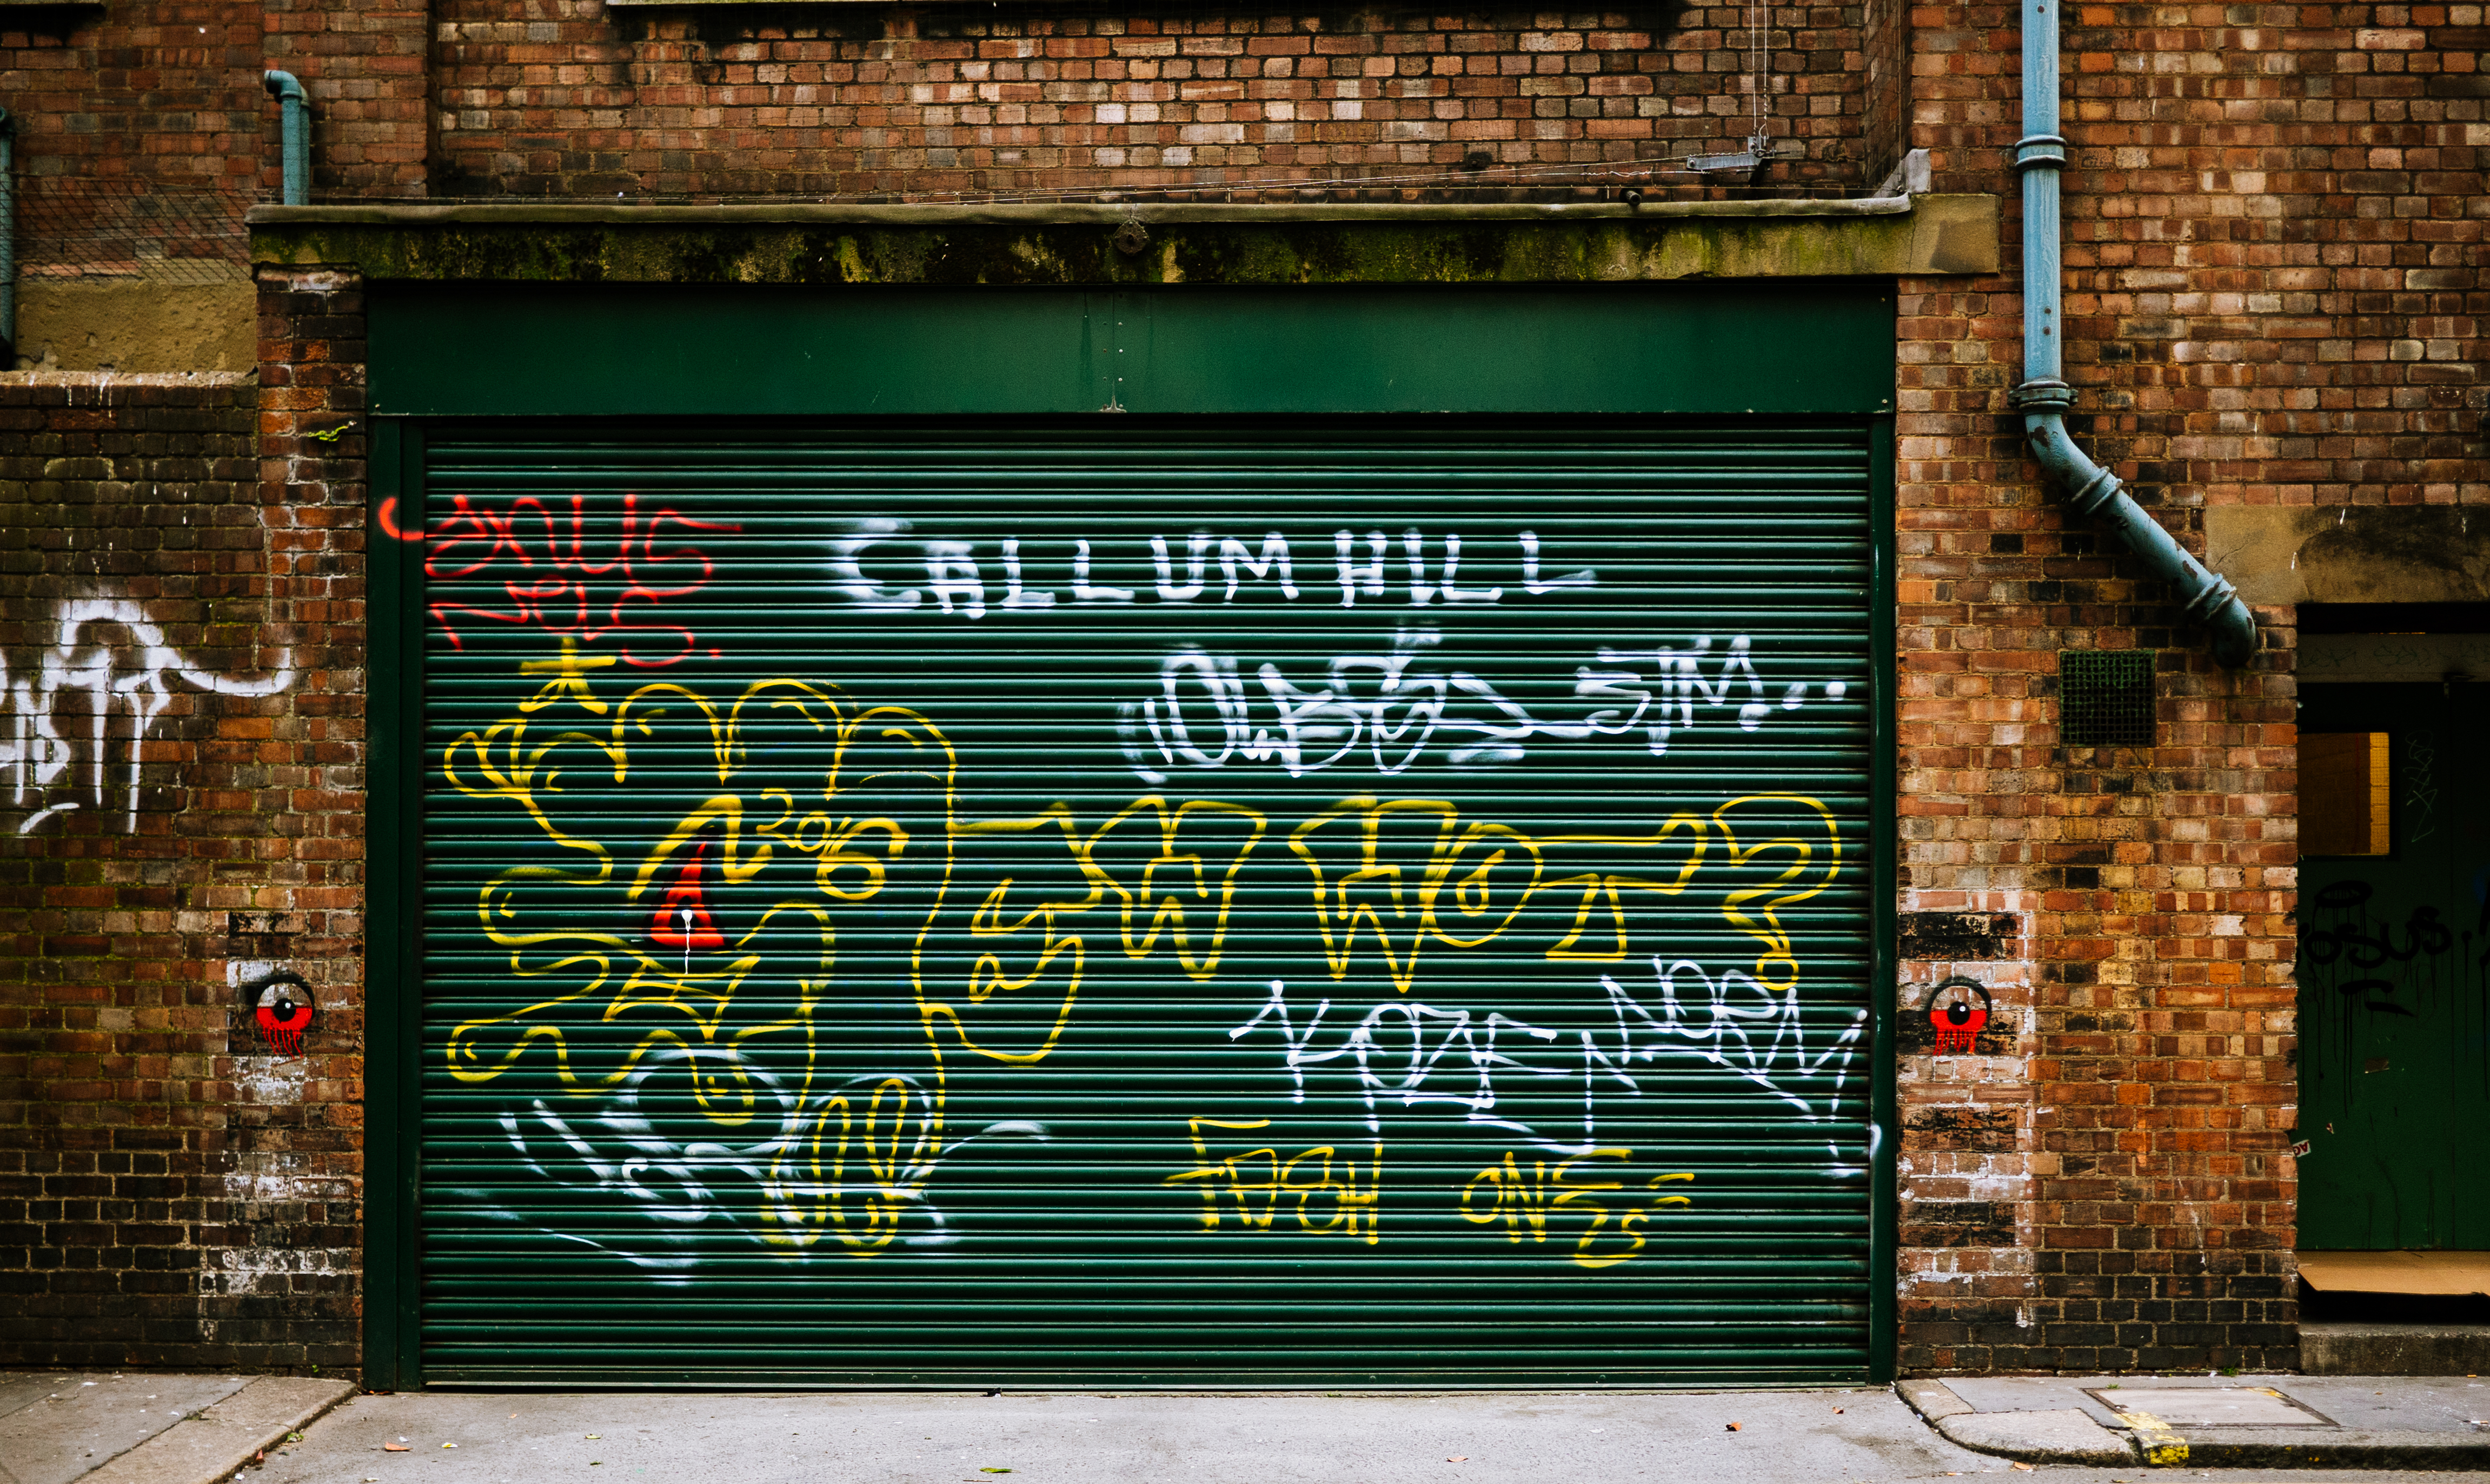
road, street, building, city, wall, pavement, color, facade, brick, graffiti, signage, door, brick wall, art, vandalism, drawings, garage door, urban area, window covering, overhead door